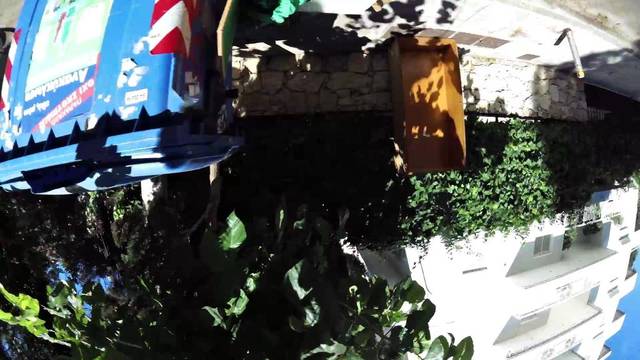
Region: Greece
Coordinates: 38.032, 23.804